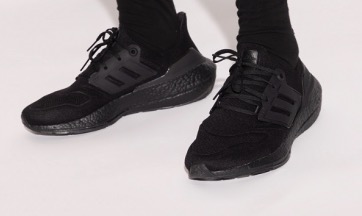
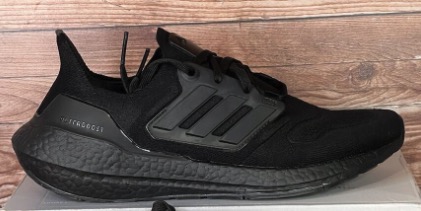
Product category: misc
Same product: yes